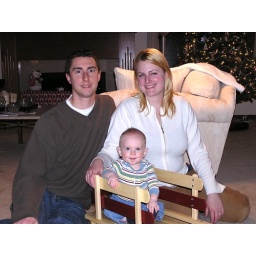
At Grandma Liz and Wally's house. Luke sitting in vintage style wooden sled we got him for Christmas.